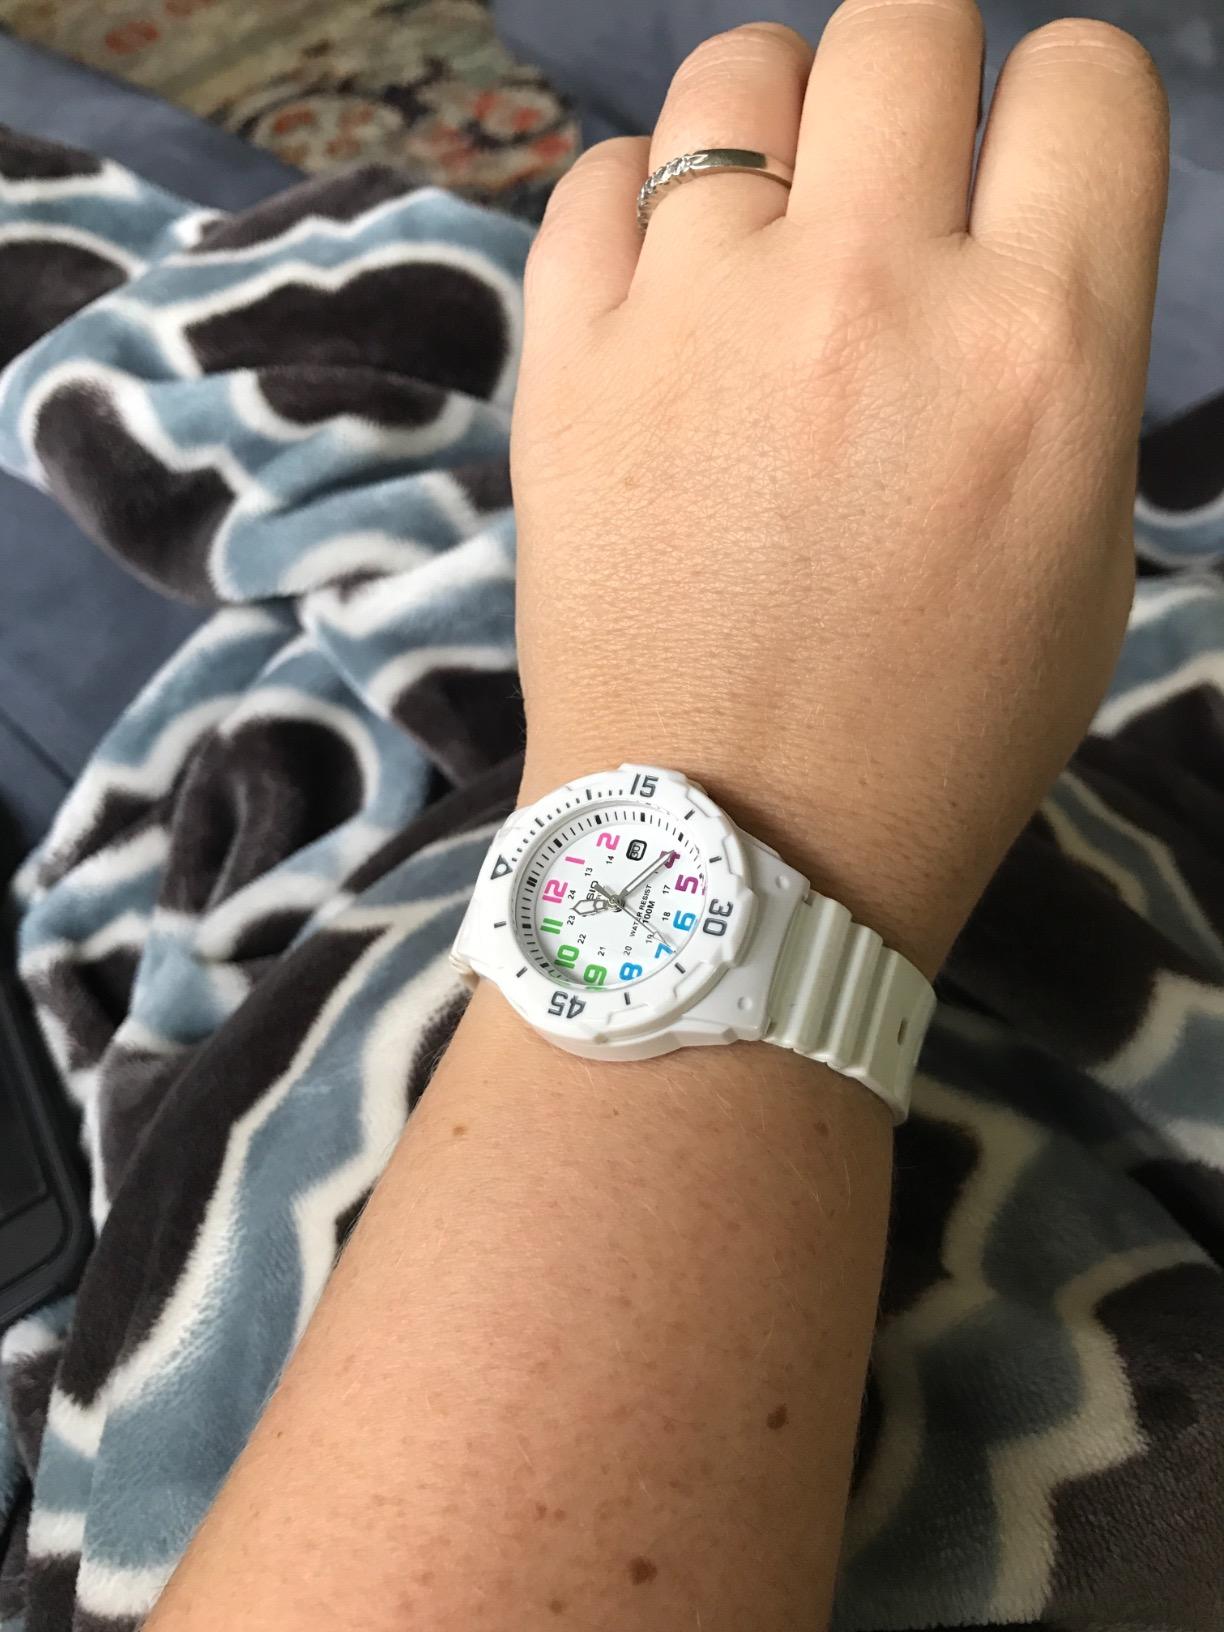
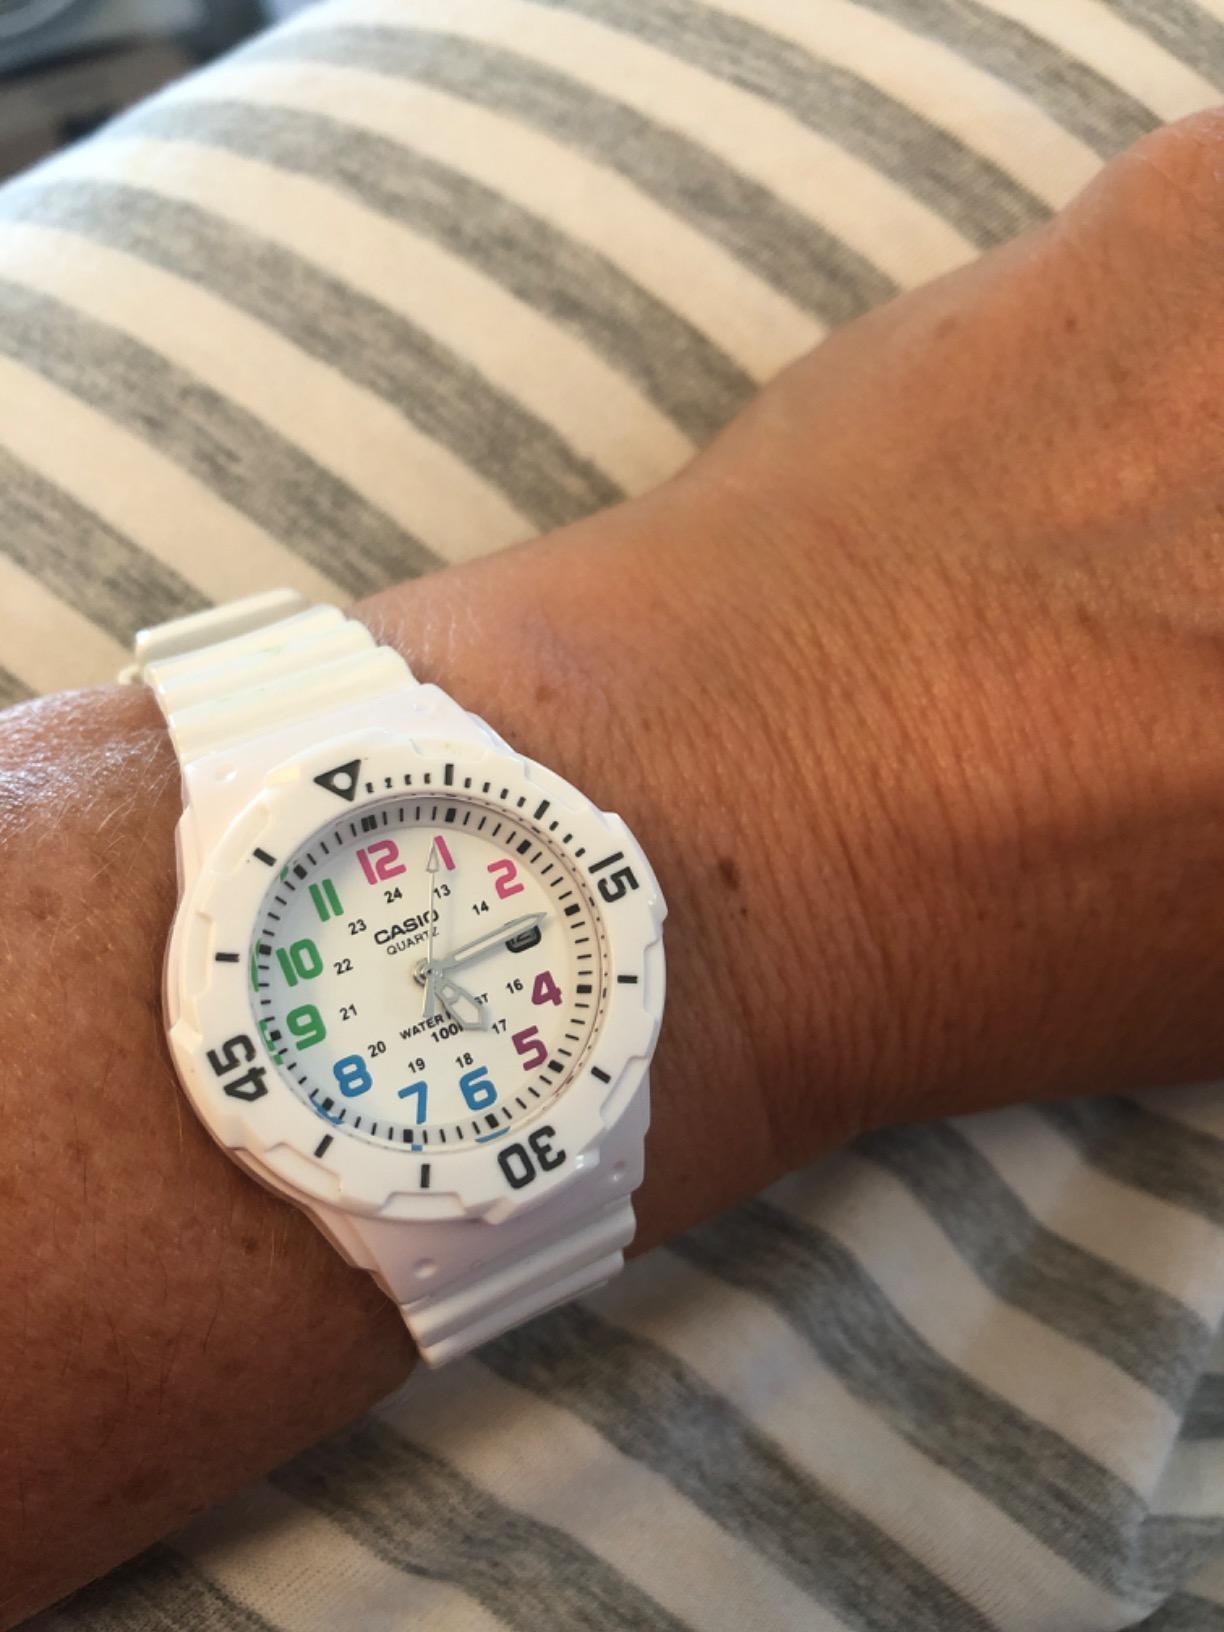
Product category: accessories_watch
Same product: yes